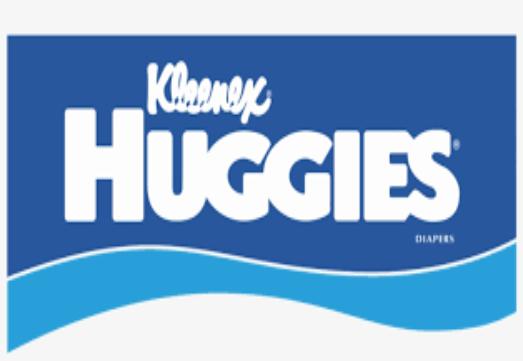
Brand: kleenex
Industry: Necessities